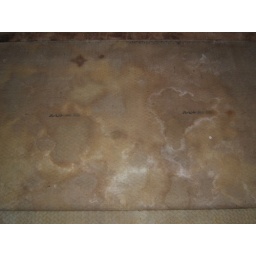
The floor under Jeremy's bedroom after he tore up the carpet in it.